Charismatic movement

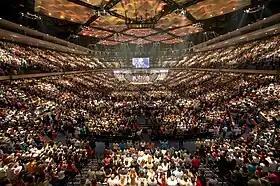
An evangelical charismatic worship service at Lakewood Church, Houston, Texas, in 2013

The movement led to the creation of independent evangelical charismatic churches more in tune with the revival of the Holy Spirit. These churches are often nondenominational. Calvary Chapel, Costa Mesa, California, was one of the first evangelical charismatic churches, founded in 1965. Victory Outreach International was founded in east Los Angeles in 1967. In the United Kingdom, Jesus Army, founded in 1969, is an example of the influence outside the United States. Many other congregations were established in the rest of the world.